Film noir

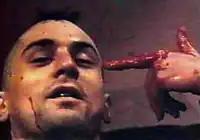
"Loneliness has followed me my whole life, everywhere. In bars, in cars, sidewalks, stores, everywhere. There's no escape. I'm God's lonely man." Robert De Niro as neo-noir antihero Travis Bickle in "Taxi Driver" (1976)

Noir parodies come in darker tones as well. "Murder by Contract" (1958), directed by Irving Lerner, is a deadpan joke on noir, with a denouement as bleak as any of the films it kids. An ultra-low-budget Columbia Pictures production, it may qualify as the first intentional example of what is now called a neo-noir film; it was likely a source of inspiration for both Melville's "Le Samouraï" and Scorsese's "Taxi Driver". Belying its parodic strain, "The Long Goodbye"s final act is seriously grave. "Taxi Driver" caustically deconstructs the "dark" crime film, taking it to an absurd extreme and then offering a conclusion that manages to mock every possible anticipated ending—triumphant, tragic, artfully ambivalent—while being each, all at once. Flirting with splatter status even more brazenly, the Coens' "Blood Simple" is both an exacting pastiche and a gross exaggeration of classic noir. Adapted by director Robinson Devor from a novel by Charles Willeford, "The Woman Chaser" (1999) sends up not just the noir mode but the entire Hollywood filmmaking process, with each shot seemingly staged as the visual equivalent of an acerbic Marlowe wisecrack.